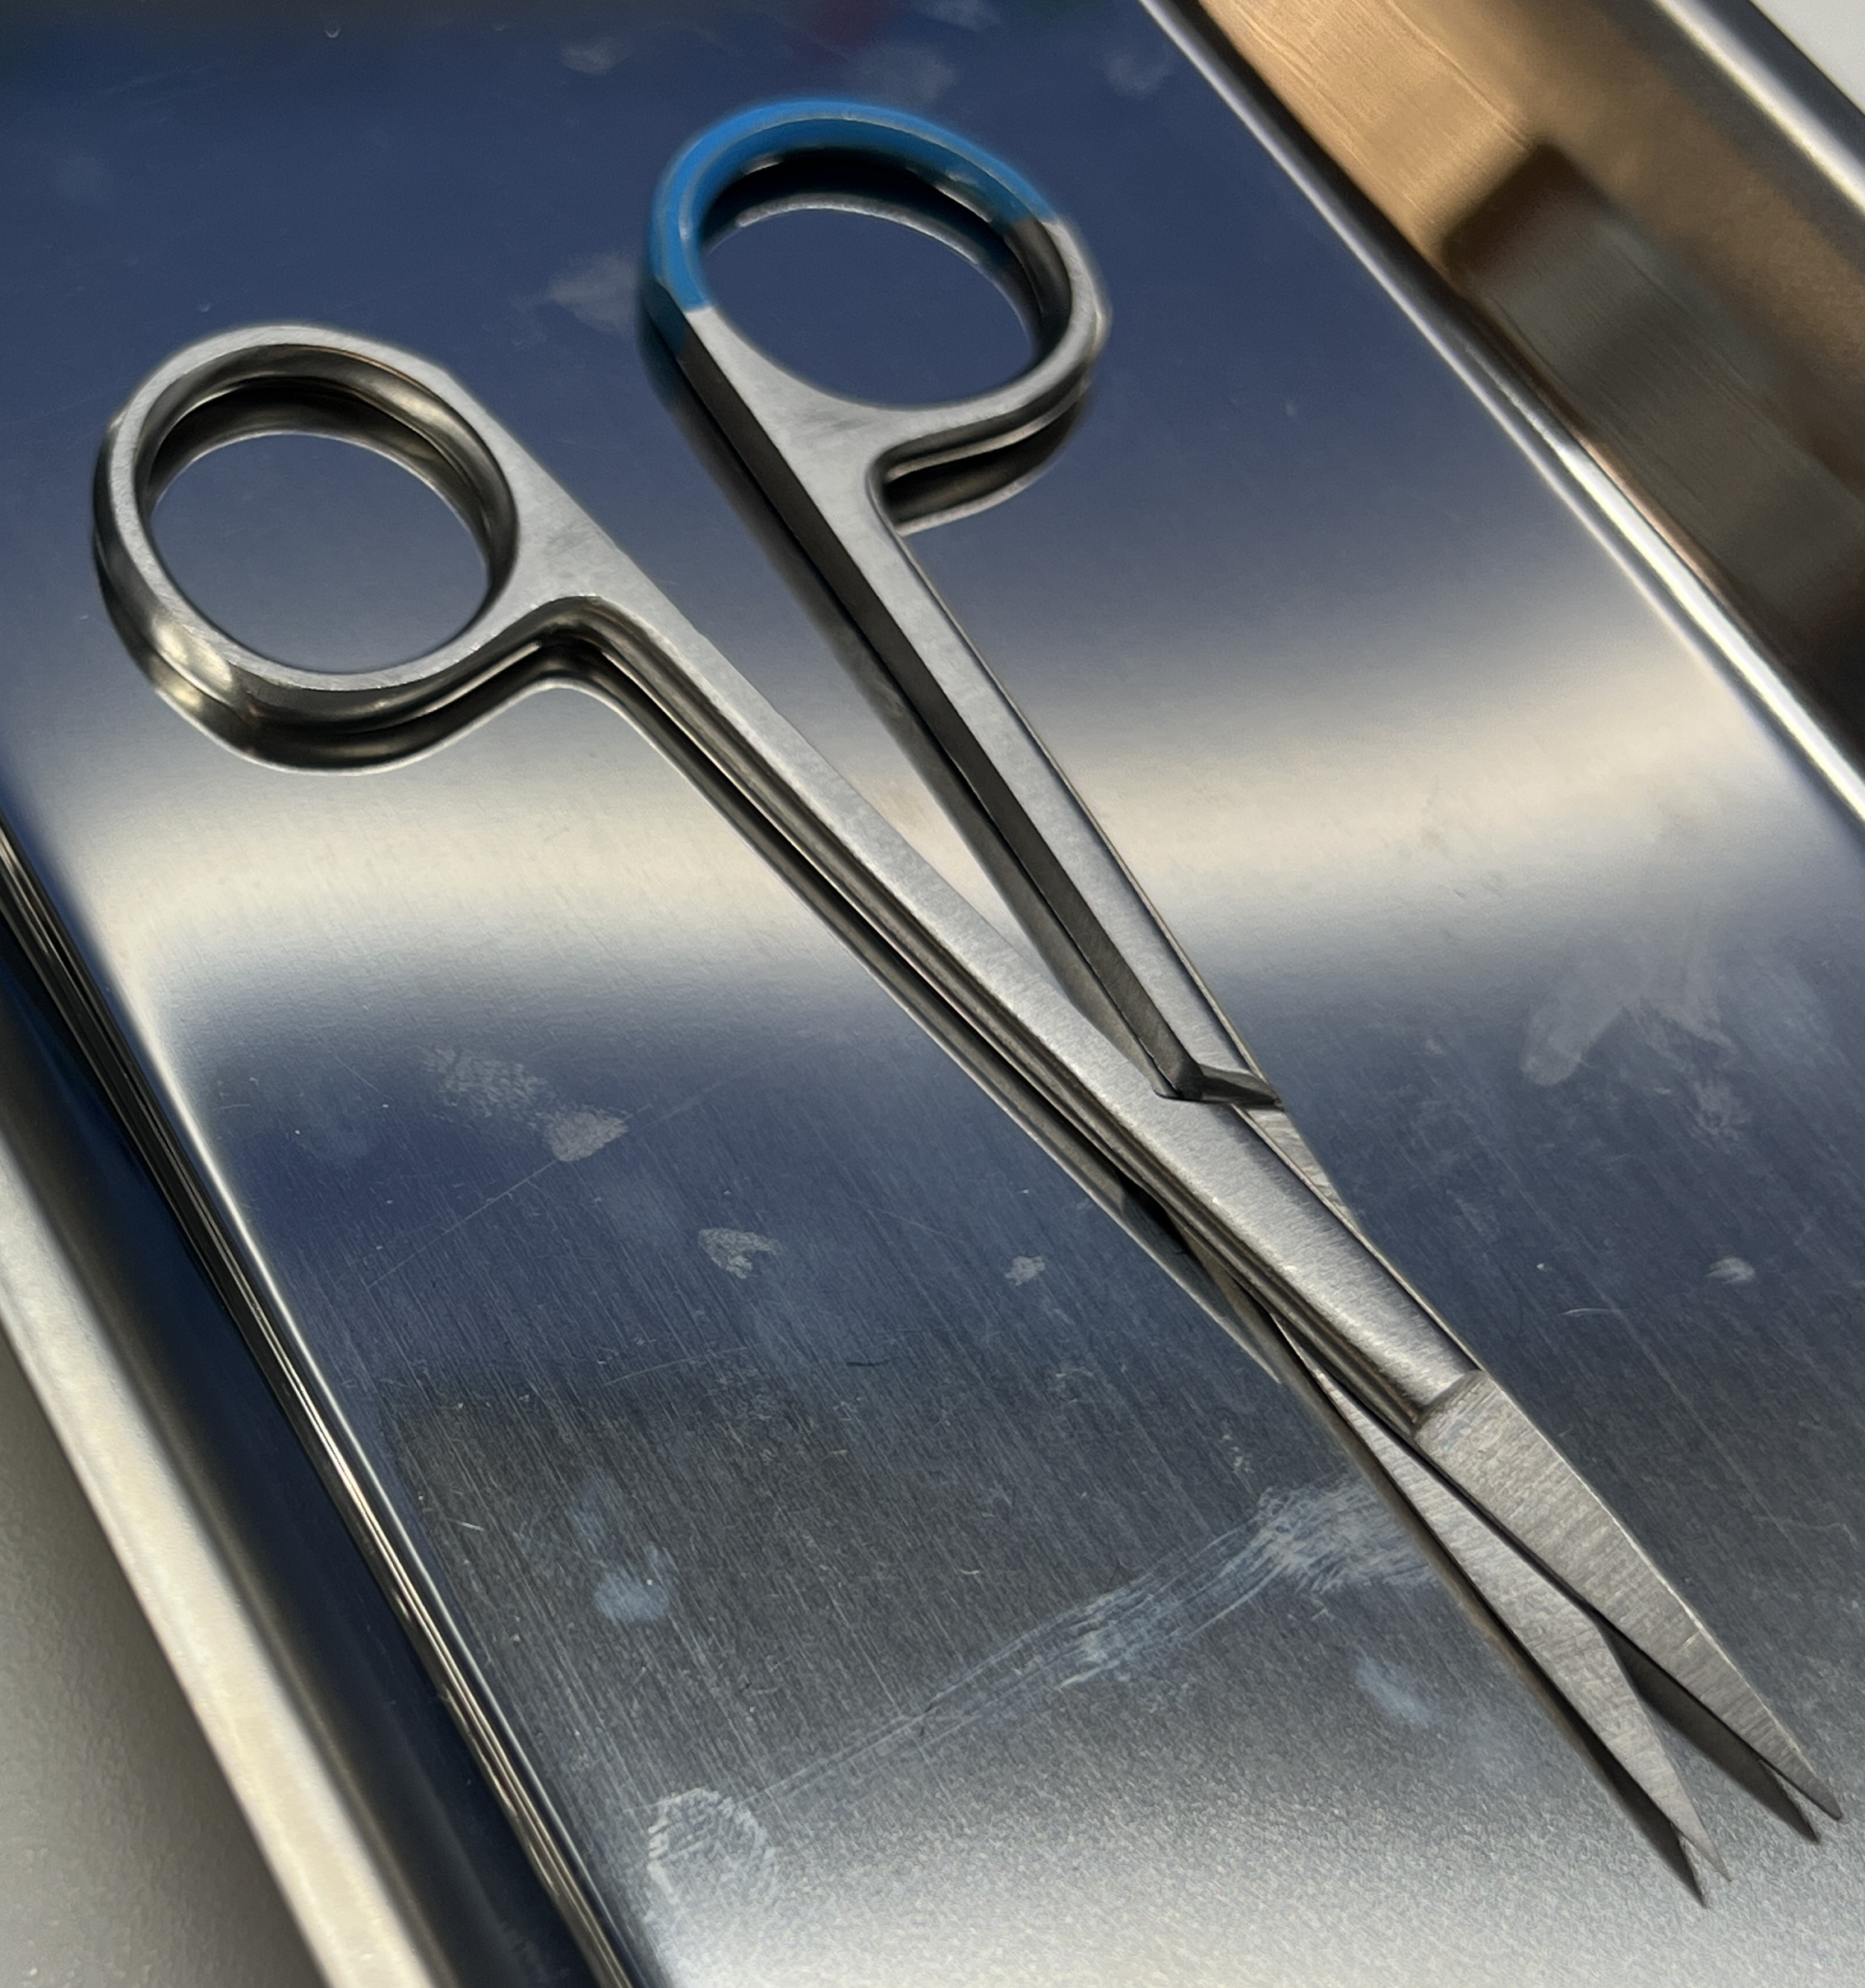
Hinged instrument state: open